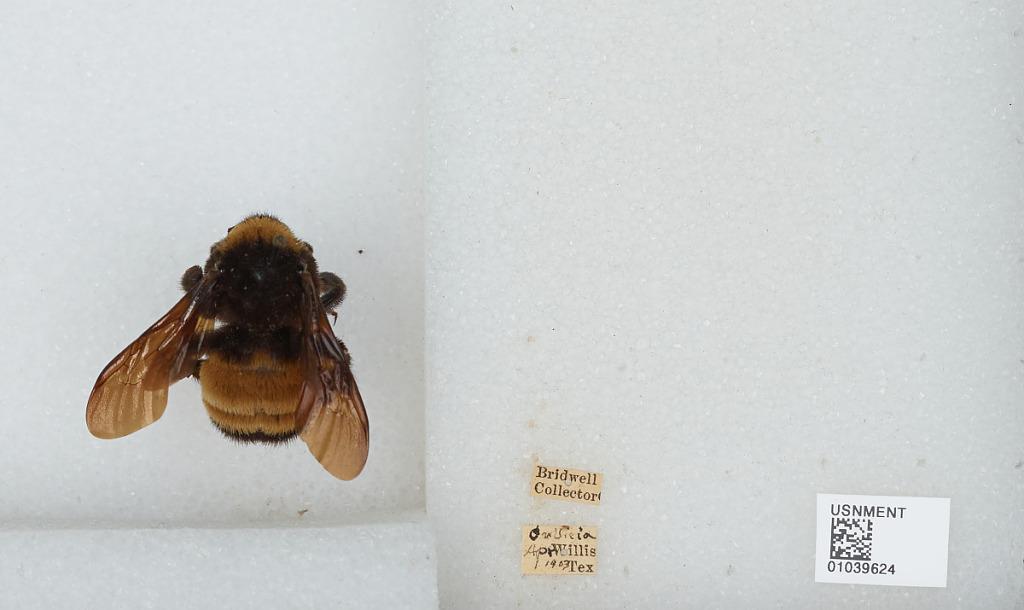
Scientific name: Bombus (Fervidobombus) pensylvanicus pensylvanicus (De Geer)
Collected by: Bridwell
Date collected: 1903-4-1
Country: United States
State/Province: Texas
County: Montgomery
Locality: Willis